Trumper Park Oval

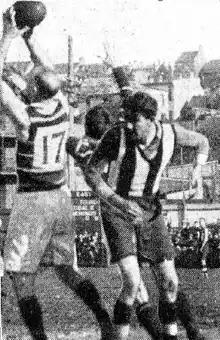
East vs Newtown Australian rules at Trumper Park in 1931. Matches at the ground in the 1920s and 1930s drew thousands of spectators.

Originally named Hampden Park Oval, the ground was built on a reclaimed swamp (Glenmore Brook runs down and under its middle), an old quarry and a garbage dump. It had to be built up by as much as 13 feet in some places in order to turn it into a cricket oval. It was named in honour of Viscount Hampden, Governor of New South Wales (1895–99) - Hampden Street alongside the park was originally named Ebenezer Street.